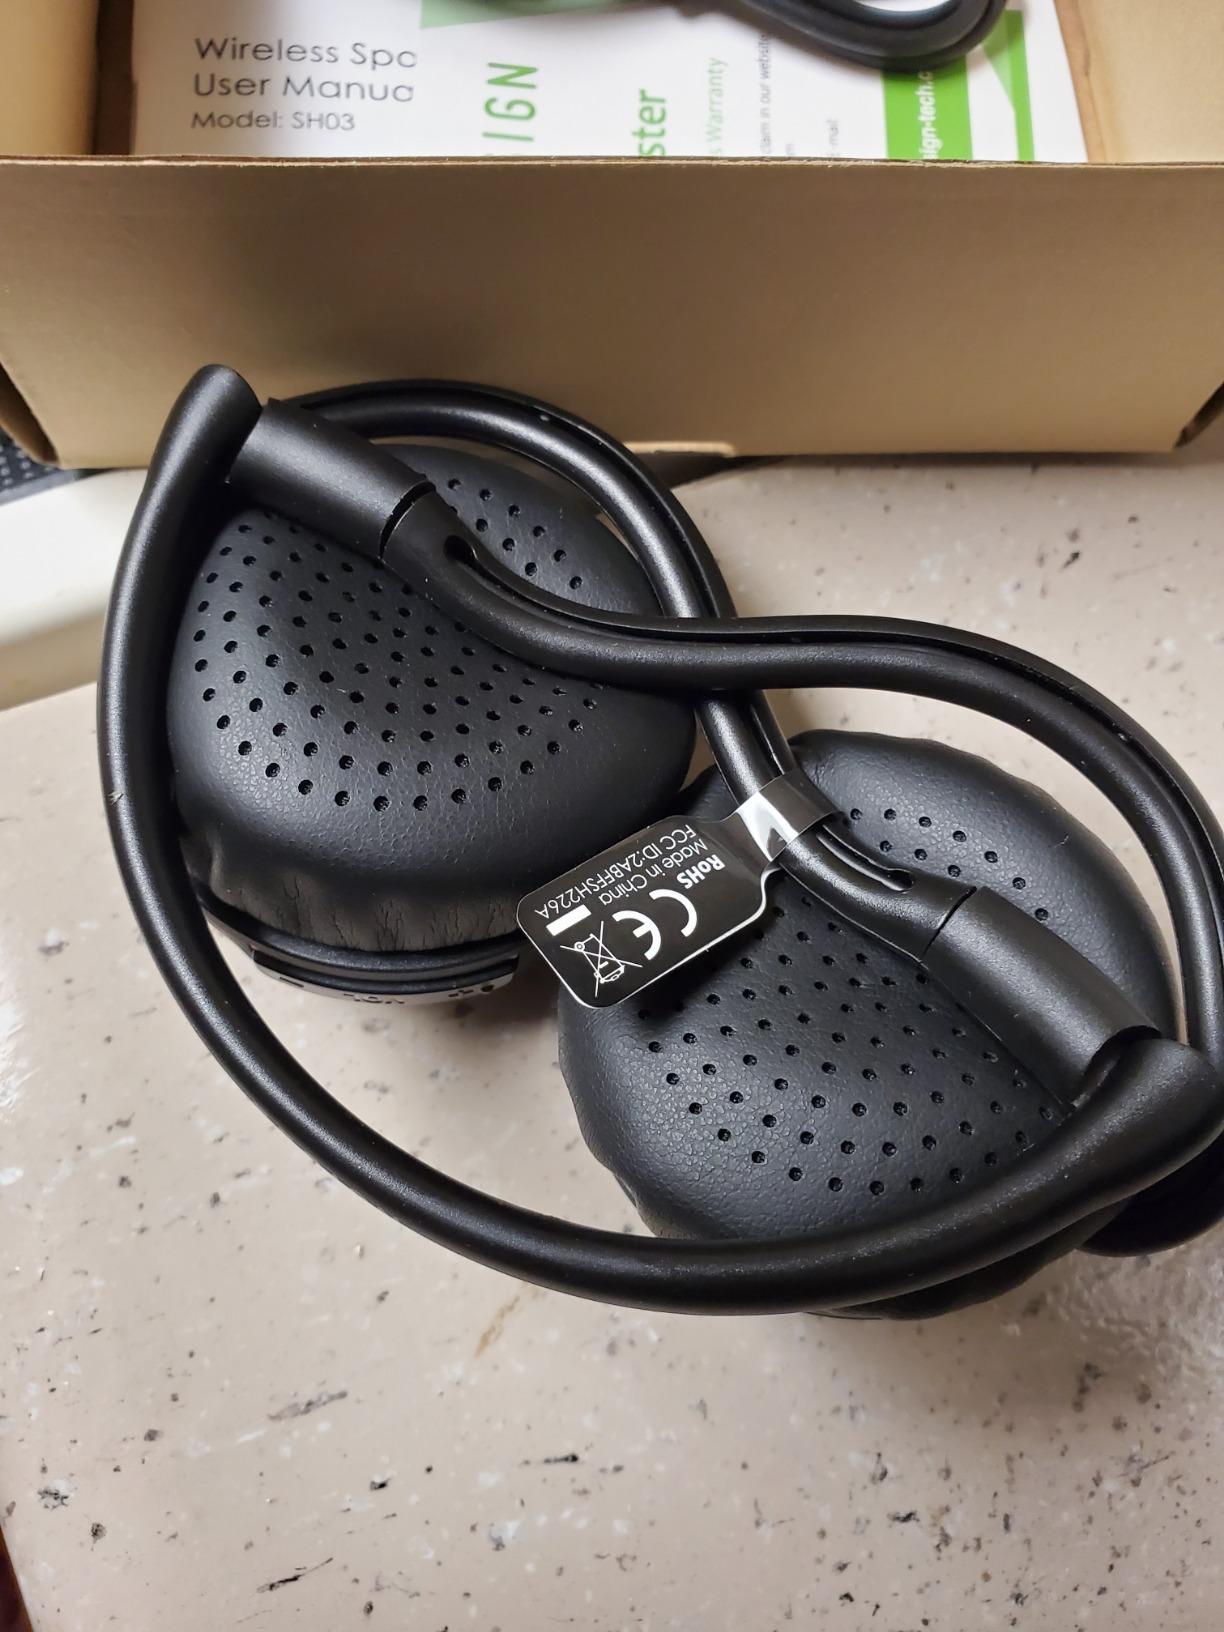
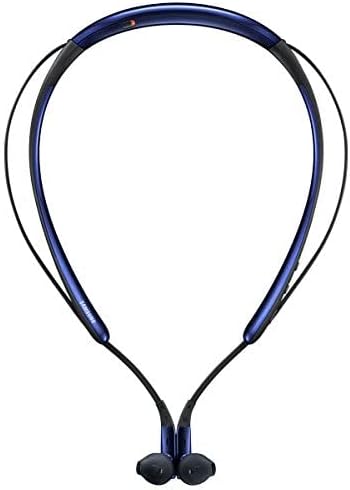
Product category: headphones
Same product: no